Brentford F.C. Reserves and Academy

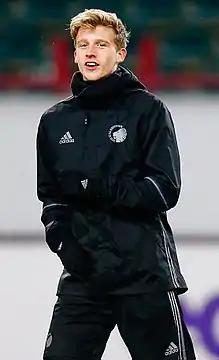
As of , right back Mads Roerslev has made the most Brentford first team appearances of any B team graduate.

After the Brentford Academy was closed at the end of the 2015–16 season, the Development Squad was renamed Brentford B. The team plays friendly matches against senior, U23, U21 and academy teams, with a squad of players aged from 17 to 21. In addition, the team plays in friendly cup competitions and entered competitive cups for the first time during the 2018–19 season. The players and staff are part of an ongoing exchange of information with Brentford's partner club FC Midtjylland. Owner Matthew Benham revealed in July 2016 that, with the club needing to focus on the first team and its new stadium, "the B team seemed like a simpler and more attractive option".